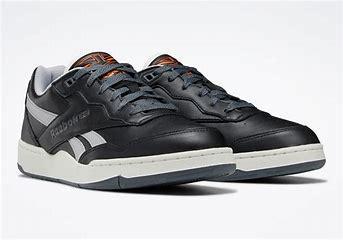
Brand: Reebok
Model: BB 4000 Ii